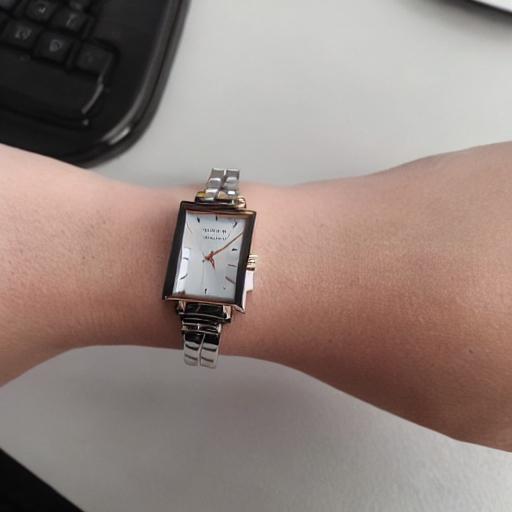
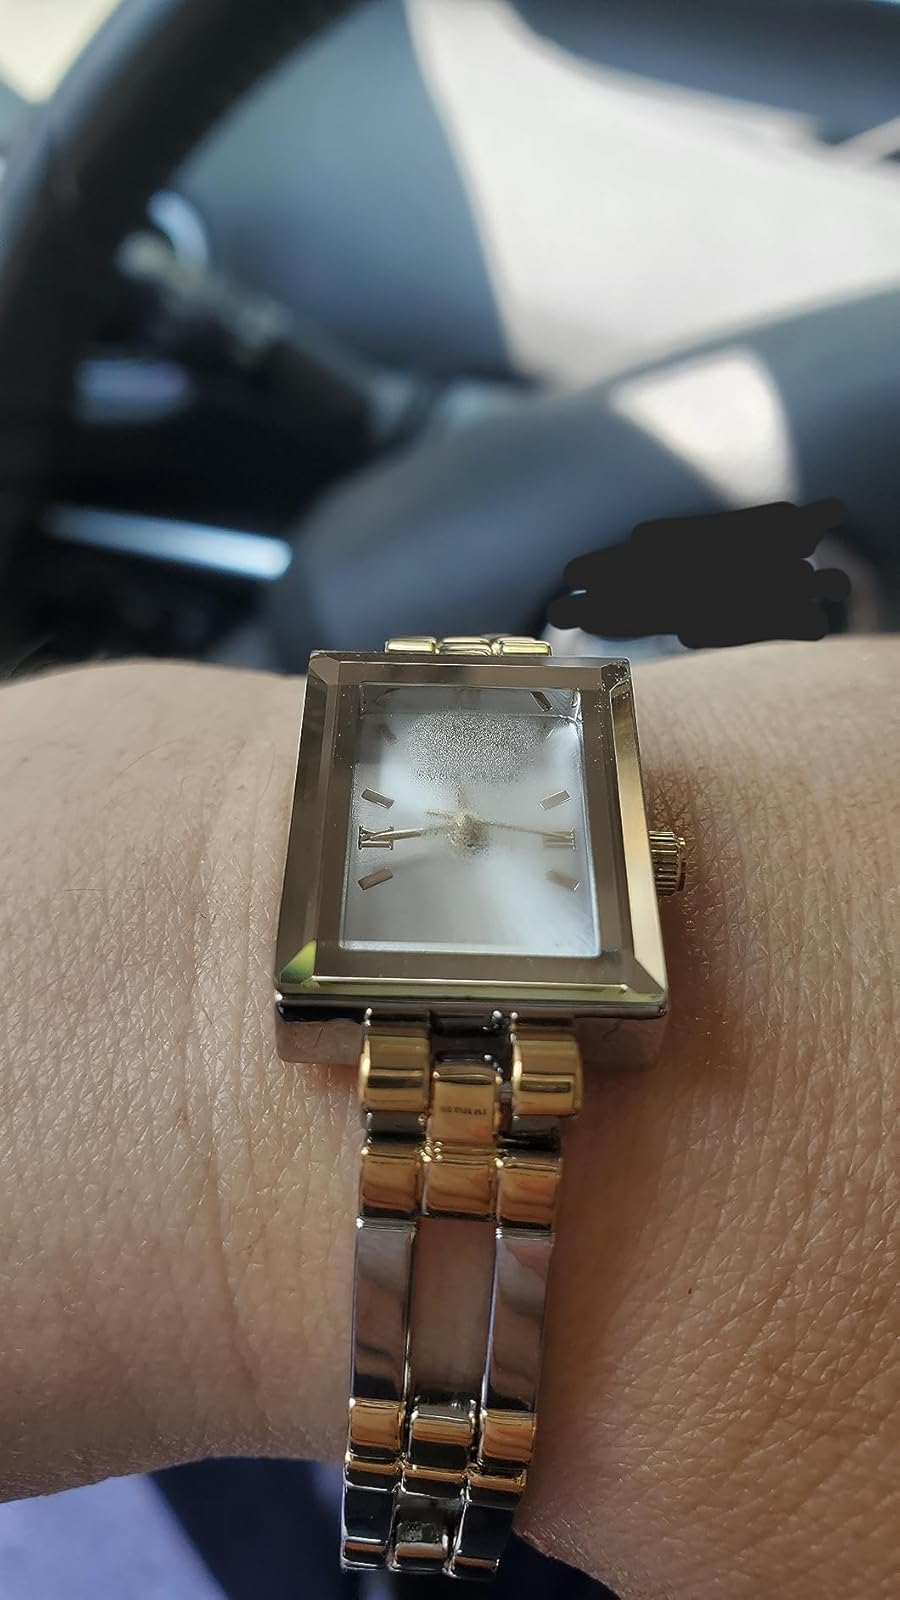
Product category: accessories_watch
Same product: no